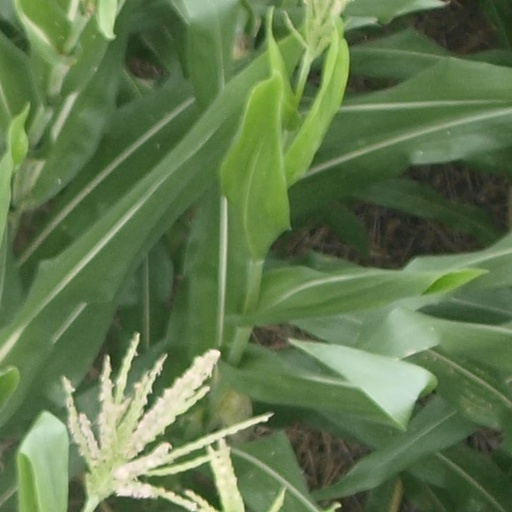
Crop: maize; corn